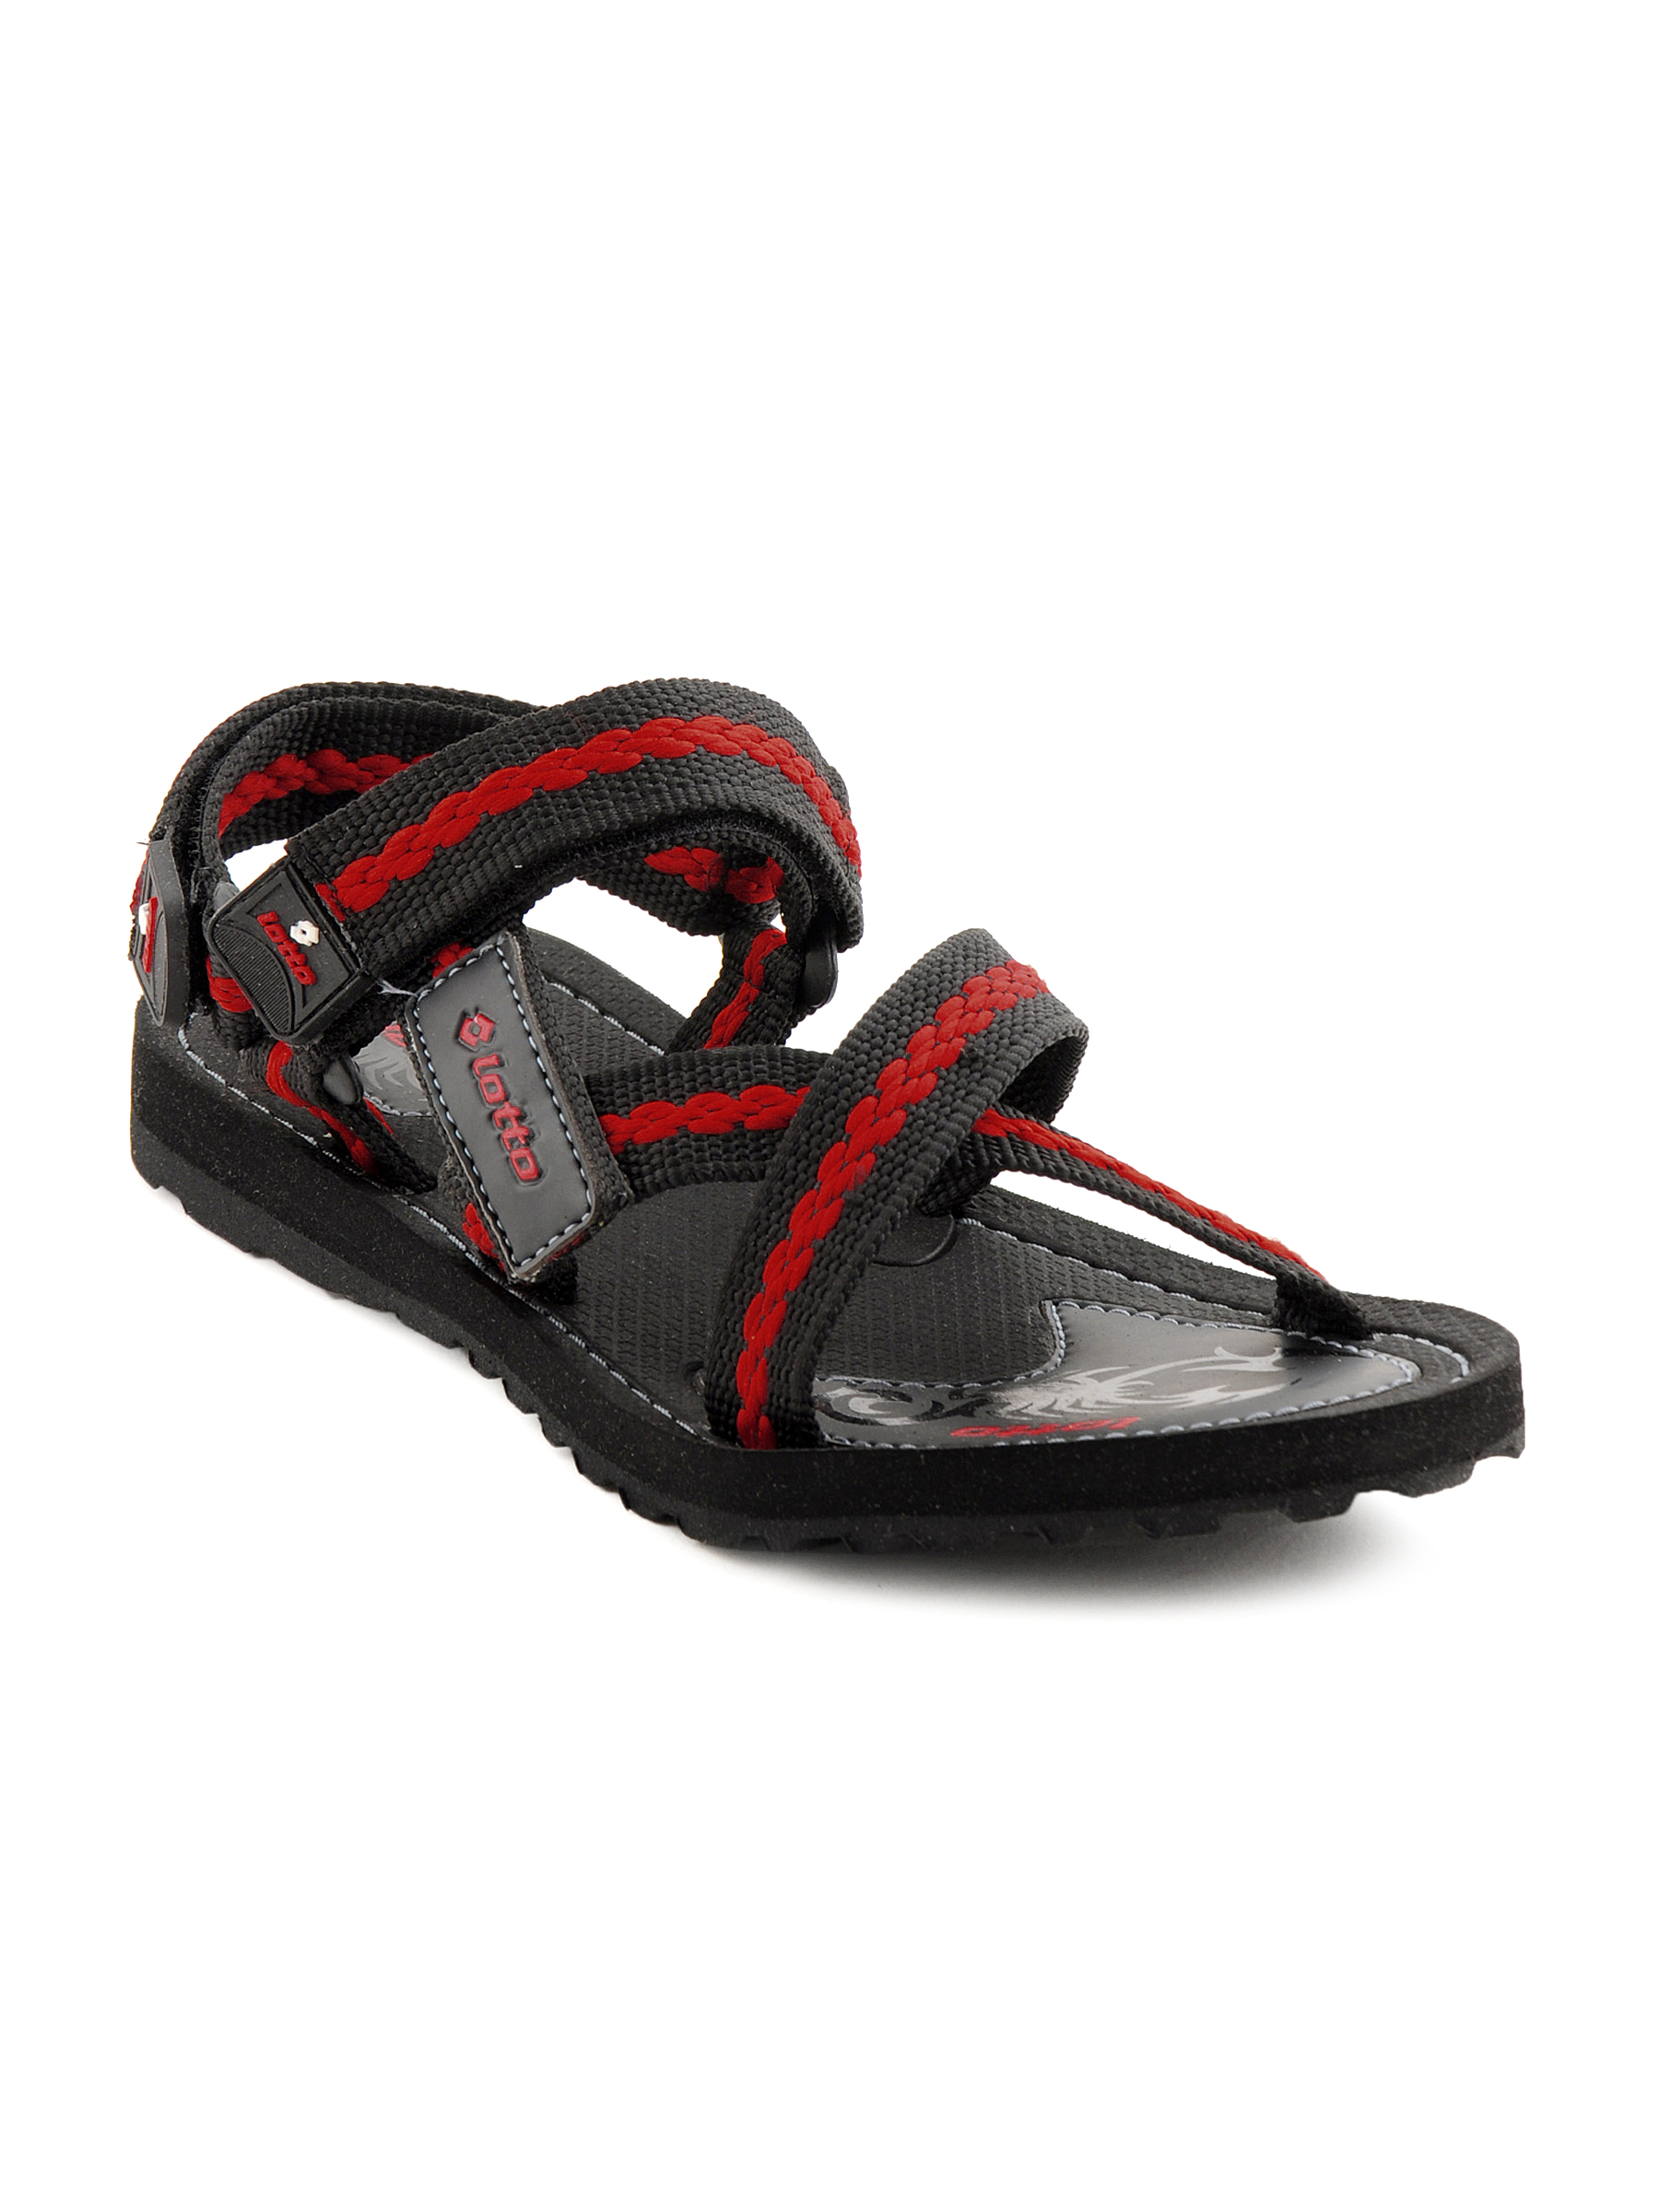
Lotto Men Sting  Black Sandals
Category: Footwear / Sandal / Sandals
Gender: Men
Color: Black
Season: Fall 2011
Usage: Casual